Abbey of St Caesarius, Arles

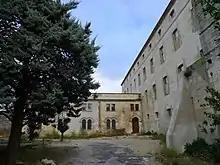
In the background, remains of buildings from the Ancien Régime

In 1559, Abbess Marguerite de Clermont asked the authorities to block the passage between the nunnery and the city wall due to untimely intrusions by young people coming to cause scandals even within the confines of the nunnery itself.